Battle of Mosul (2016–2017)

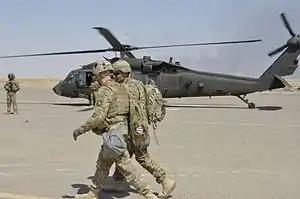
U.S. Lt. Gen. Stephen J. Townsend, commander of the Combined Joint Task Force, at Qayyarah Airfield West, 22 September 2016

About 3,000–5,000 ISIL militants were estimated to be in Mosul city, according to the United States Department of Defense. Other estimates ranged as low as 2,000 and high as 12,000 ISIL fighters. "Mosul Eye" estimated approximately 8,000–9,000 fighters loyal to ISIL, with "half of them... highly trained, and the rest... either teenagers or not well trained. About ten percent of the fighters are foreign (Arabs and non-Arabs). The rest are Iraqis. Most are from Nineveh's townships and districts." Prior to the start of the battle, in late September 2016, it was estimated that around 20,000 ISIL fighters were living in Mosul, many of whom later fled the city to Syria and Ar-Raqqah, when Iraqi forces began to besiege Mosul. The IS garrison was led by several commanders. For much of the battle, Ahmad Khalaf al-Jabouri (an Iraqi ex-special forces officer) acted as main military commander; Iraqi security analyst Hisham al-Hashimi described al-Jabouri as an overall capable militant leader. Another local IS officer was Aymam al-Mosuli (nicknamed "ISIS Rambo"), a bodyguard of Abu Bakr al-Baghdadi and head of the special security units. According to a pro-IS source, al-Baghdadi's deputy Amir Mohammed Abdul Rahman al-Mawli al-Salbi was also involved in the battle.